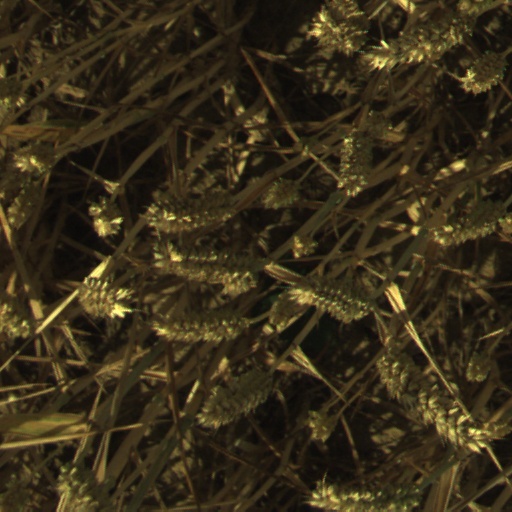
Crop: wheat